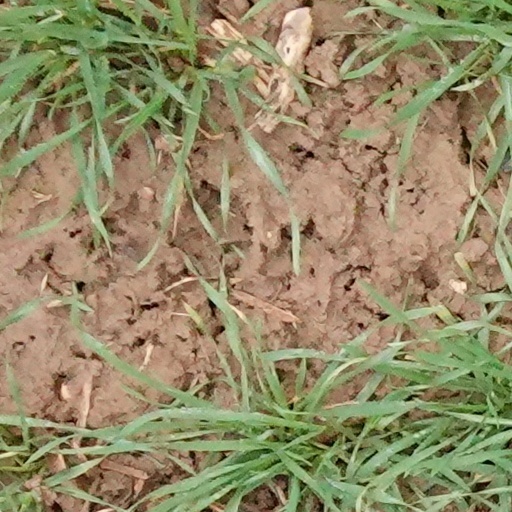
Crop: wheat